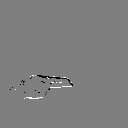
ASL letter: h